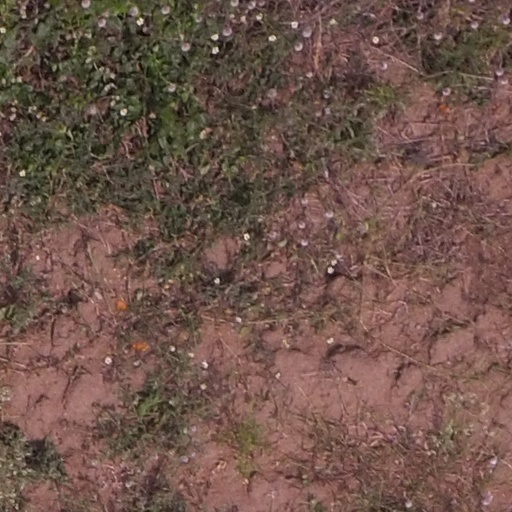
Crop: maize; corn